Commonwealth War Graves Commission

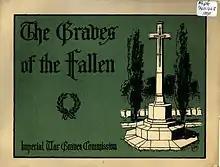
A wire image of a white Cross of Sacrifice on a background of green with the text "Graves of the Fallen" and "Imperial War Graves Commission".

An article in "The Times" on 17 February 1919 by Rudyard Kipling carried the commission's proposal to a wider audience and described what the graves would look like. The article entitled "War Graves: Work of Imperial Commission: Mr. Kipling's Survey" was quickly republished as an illustrated booklet, "Graves of the Fallen". The illustrated booklet was intended to soften the impact of Kenyon's report as it included illustrations of cemeteries with mature trees and shrubs; contrasting the bleak landscapes depicted in published battlefield photos. There was an immediate public outcry following the publication of the reports, particularly with regards to the decision to not repatriate the bodies of the dead. The reports generated considerable discussion in the press which ultimately led to a heated debate in Parliament on 4 May 1920. Sir James Remnant started the debate, followed by speeches by William Burdett-Coutts in favour of the commission's principles and Robert Cecil speaking for those desiring repatriation and opposing uniformity of grave markers. Winston Churchill closed the debate and asked that the issue not proceed to a vote. Remnant withdrew his motion, allowing the commission to carry out its work assured of support for its principles. The 1920 United States Public Law 66-175 ensured American citizens who were killed while in service of a Commonwealth nation were eligible for burial in national cemeteries in the United States However, the commission made no repatriation policy exception for American citizens and attempts to retrieve loved ones from Commonwealth cemeteries were not supported by the American Graves Registration Service.